Fluting (architecture)

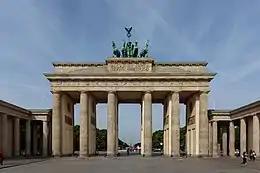
Brandenburg Gate in Berlin, 1791; Doric order, but Ionic-style fluting.

In Byzantine architecture columns were mostly relatively small and functional rather than decorative. They were used to support galleries, ciboriums over altars and the like. Byzantine taste appreciated rare and expensive types of stone, and like to see these in round and polished form. Even ancient columns re-used as spolia were probably smoothed down if fluted, as they are so rarely seen in Byzantine buildings.